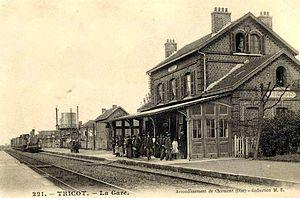
Train en gare au début du XXe siècle.
Tricot est une commune française située dans le département de l'Oise, en région Hauts-de-France.
La ligne d'Ormoy-Villers à Boves est une ligne ferroviaire qui relie la banlieue parisienne nord-est à la région d'Amiens. Très utilisée au temps de la traction à vapeur pour acheminer le charbon du bassin houiller du nord de la France vers la région parisienne, en évitant ainsi l'emprunt de la section Amiens - Paris très chargée, elle est utilisée aujourd'hui pour le trafic des marchandises entre Ormoy-Villers et la ligne de Creil à Jeumont et en trafic voyageurs entre Estrées-Saint-Denis et Boves.